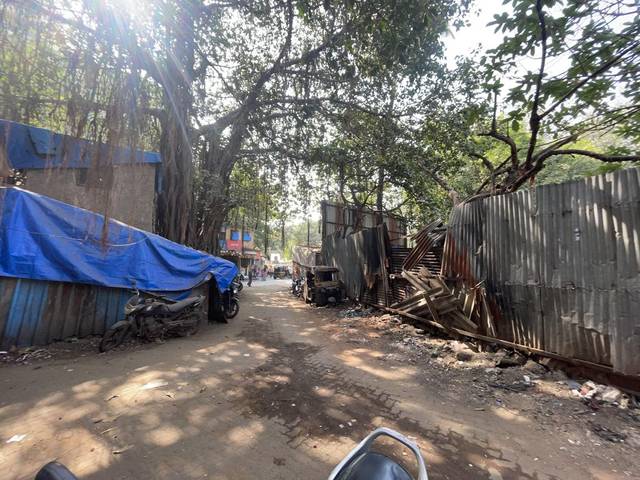
Region: India
Coordinates: 19.068, 72.848